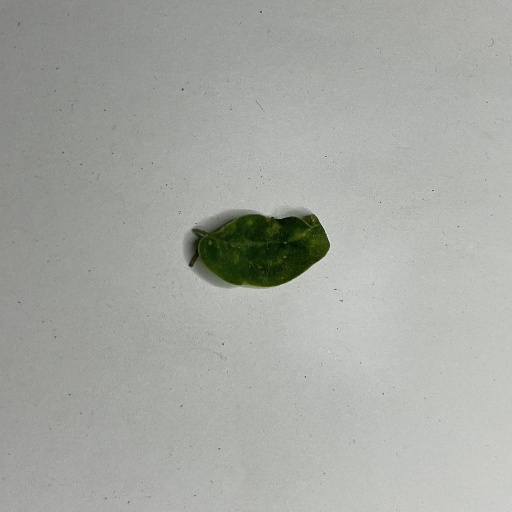
Species: Sojina
Leaf condition: Bacterial Spot